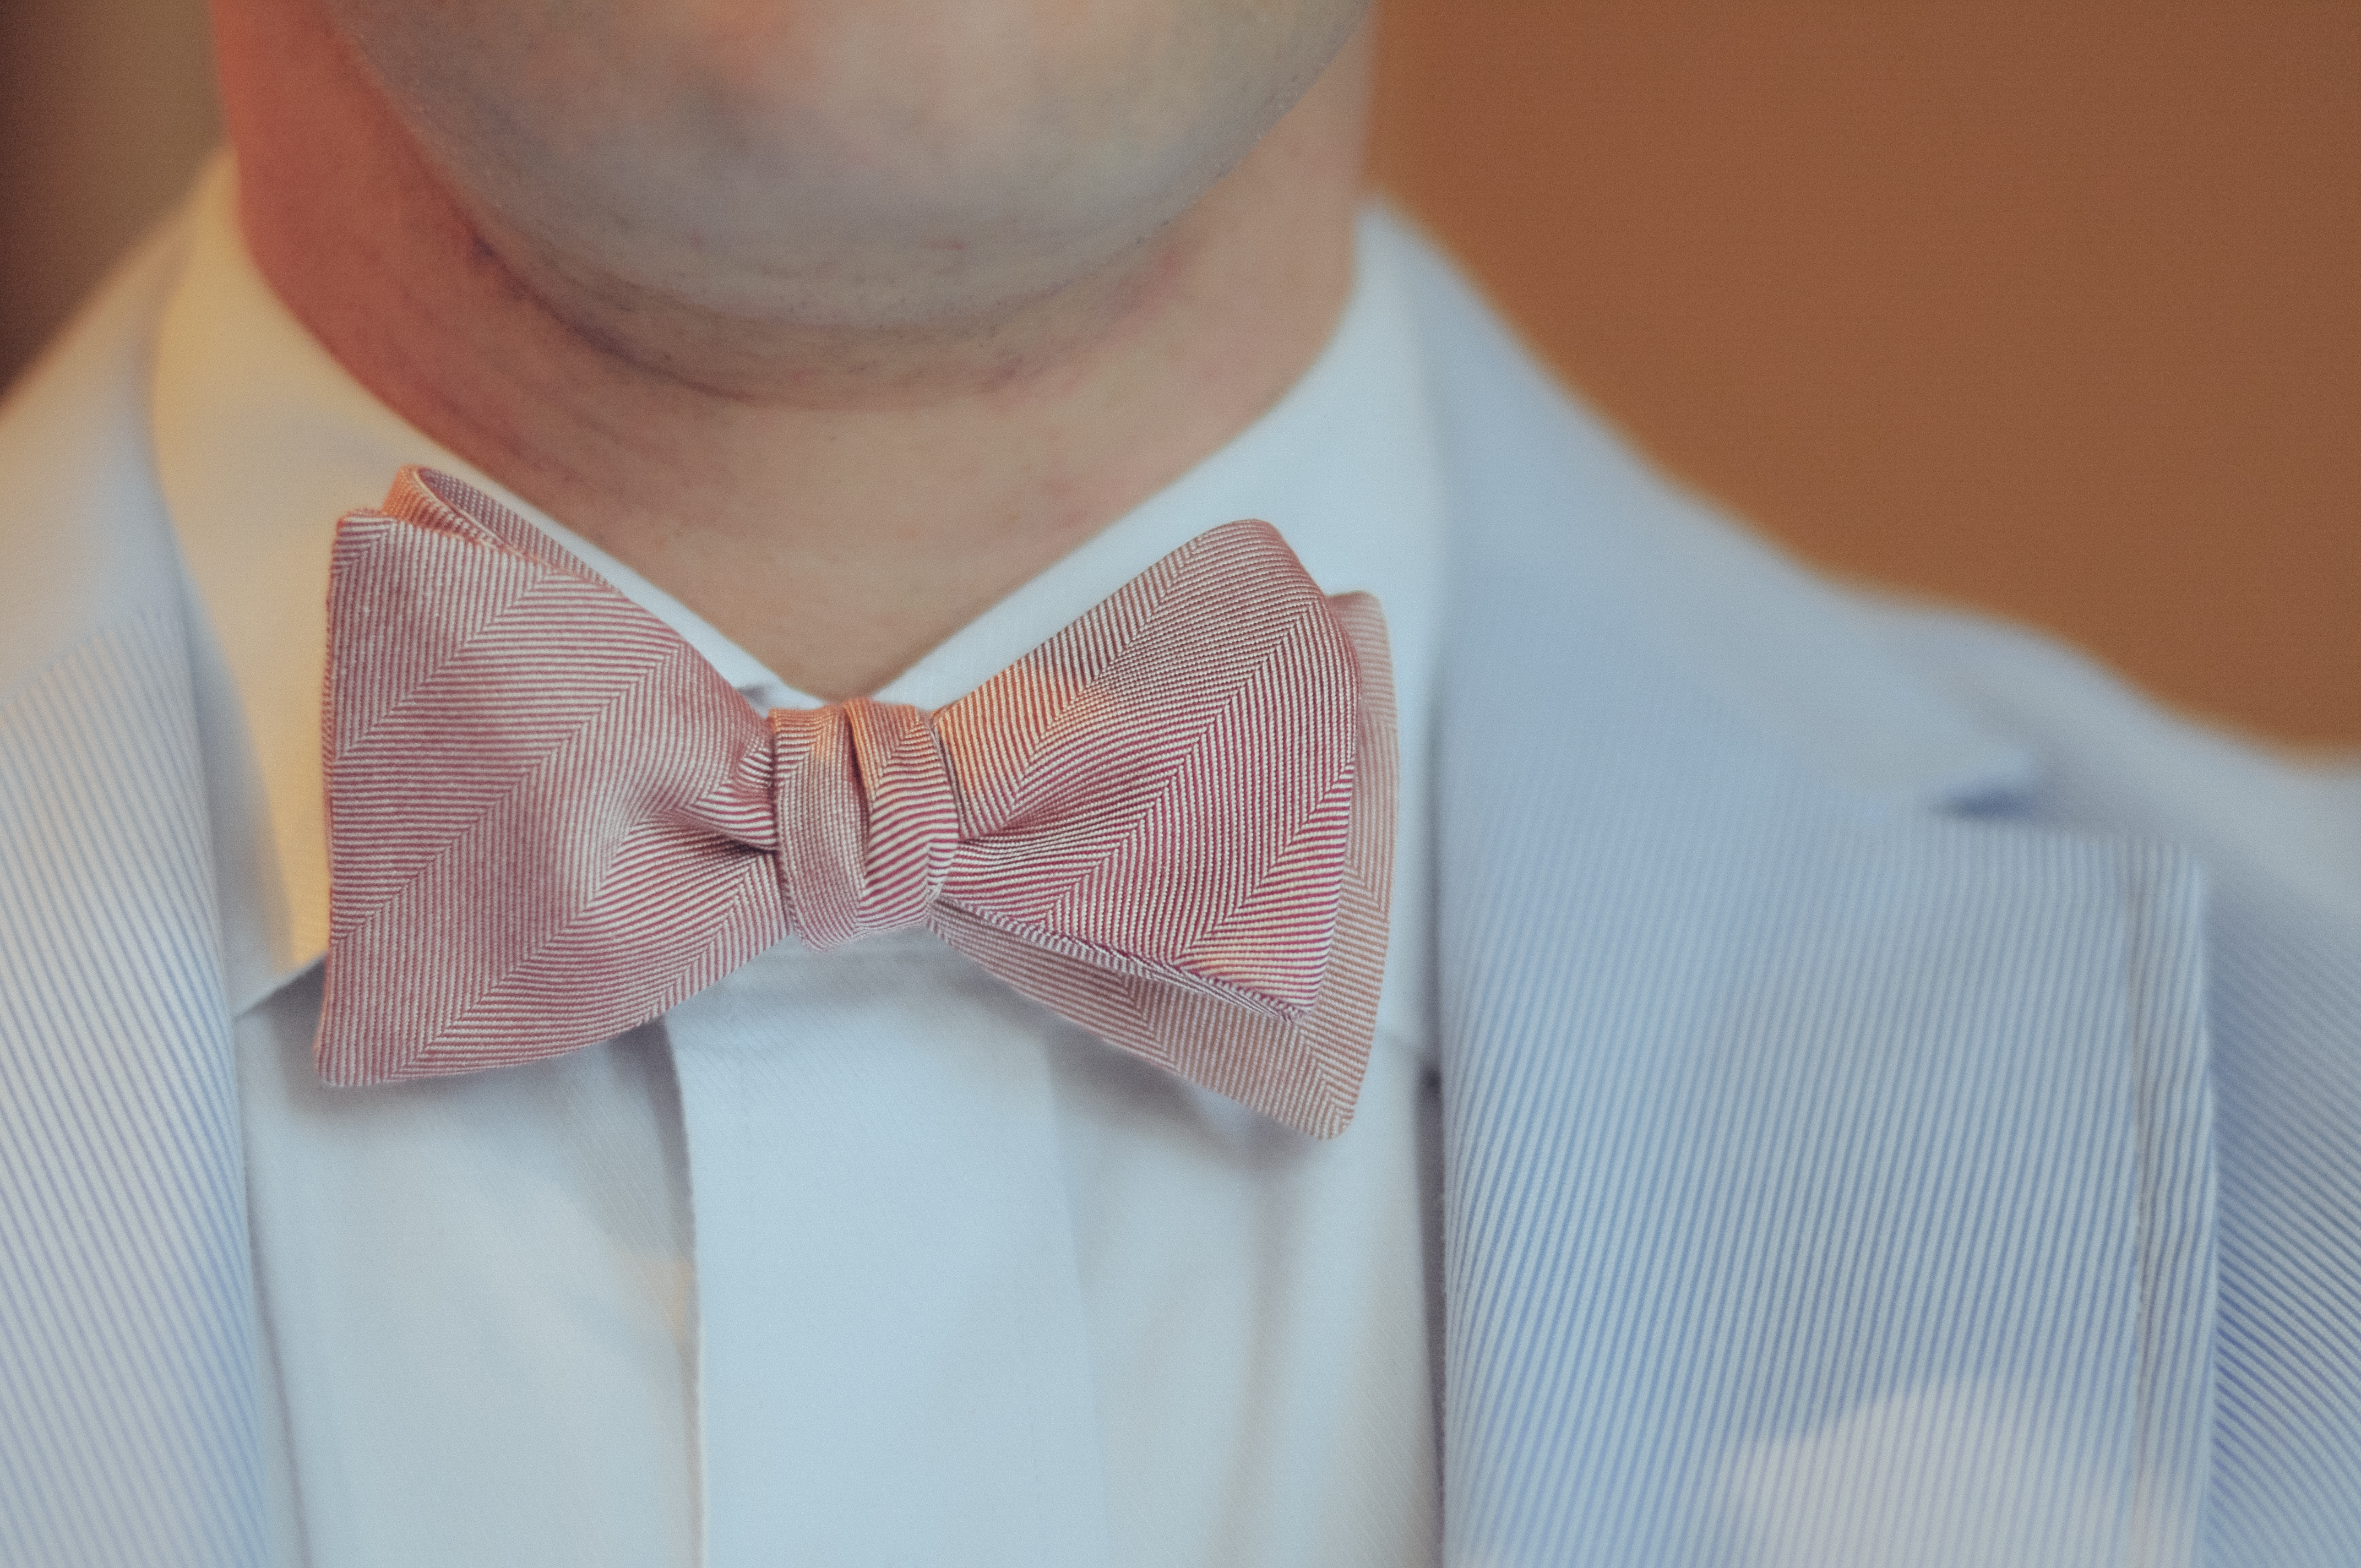
man, person, suit, pattern, fashion, business, clothing, pink, collar, bow tie, outfit, businessman, necktie, fashion accessory, designer suit